Mohammad Shams Langeroodi

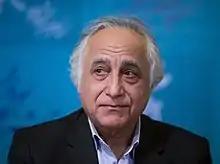
Langeroodi in 2015

Mohammad Shams Langeroodi (born November 17, 1950) is one of the most celebrated contemporary Iranian poet, actor, singer, author and university lecturer. He has researched extensively on different periods of Persian poetry, most famous of which has resulted in the book named "An Analytic History of Persian Modern Poetry" in four volumes. He is currently in the process of publishing his second novel.